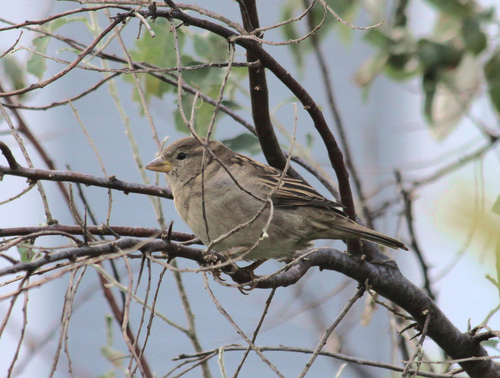
this bird has a black eye, a short pointed beak, and brown feathers.
the small bird looks grey and brown in color with yellow beak
this bird has a grey breast and belly, dark brown and tan secondaries and coverts, and grey rectricesa small bird with a brown bill and a beige bellya small, gray and brown bird with a short, flat beak and light tan fringe on the secondary and primary wing feathers.
the plumage on this bird is a subdued gray brown and it has a a short, thick bill.
the small bird has a small black eye, a light gray bill, and a gray belly.
a large bird that is gray in color with a long tail
this bird has a white breast and belly and a grey crown and wings.
a bird with a brown belly, breast and long rectrices and the bill is short and pointed
Species: House Sparrow